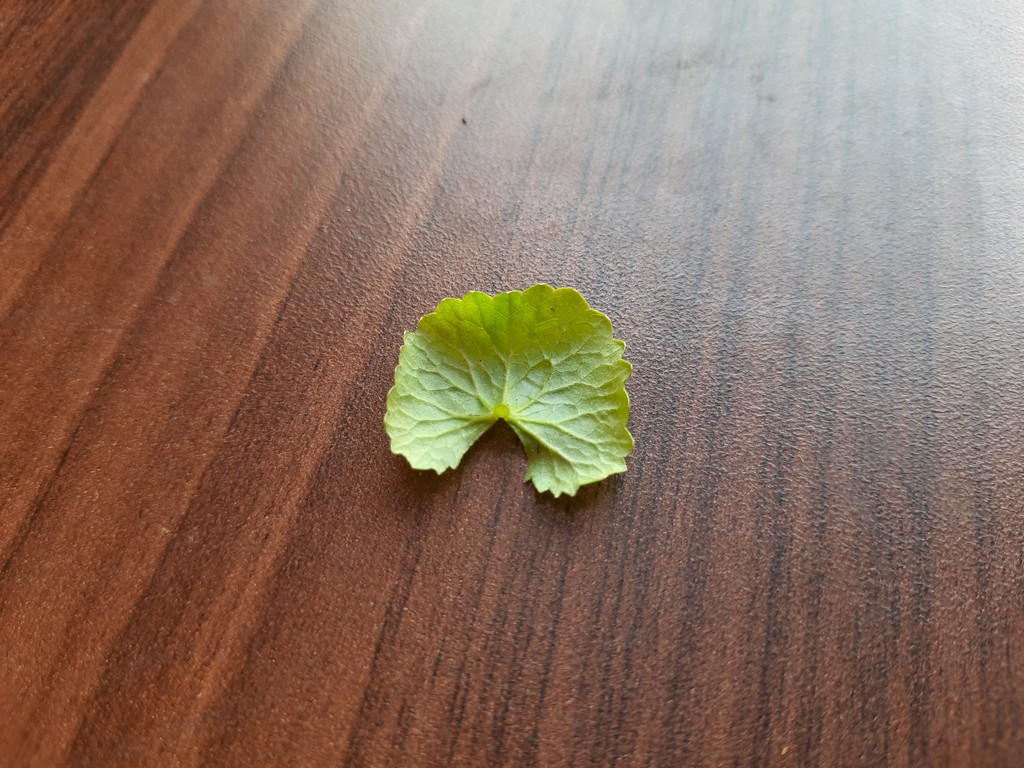
Label: Healthy